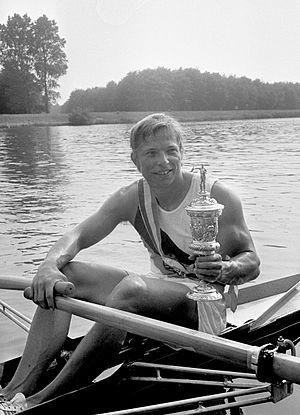
Wolfgang Güldenpfennig, né le 20 décembre 1951 à Magdebourg, est un rameur d'aviron est-allemand.